Adreian Payne

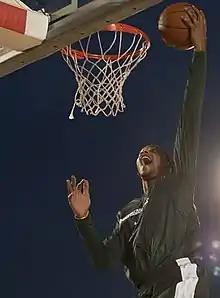
Payne during practice in 2011.

Adreian DeAngleo Payne (February 19, 1991 – May 9, 2022) was an American professional basketball player. He played in the National Basketball Association (NBA) for the Atlanta Hawks, Minnesota Timberwolves, and Orlando Magic as well as for several European and Asian teams. Payne played college basketball for the Michigan State Spartans.